Sagina (film)

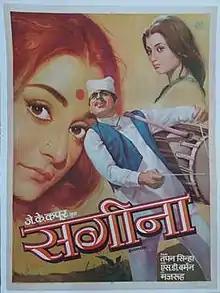
Film poster

Sagina is a 1974 Hindi film, produced by J. K. Kapur and directed by Tapan Sinha, the film stars Dilip Kumar, Saira Banu, Aparna Sen, and Om Prakash. It was a remake of 1970 Bengali movie "Sagina Mahato" directed by Tapan Sinha with the same lead pair in the cast. This version was a commercial failure, and Dilip Kumar's first consecutive failure in almost three decades since 1945.